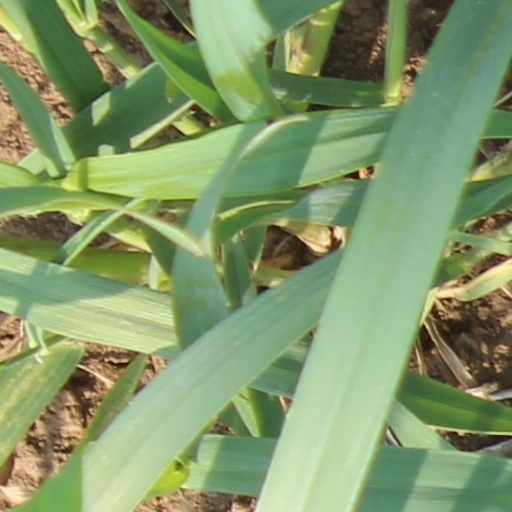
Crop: wheat